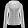
Label: Coat